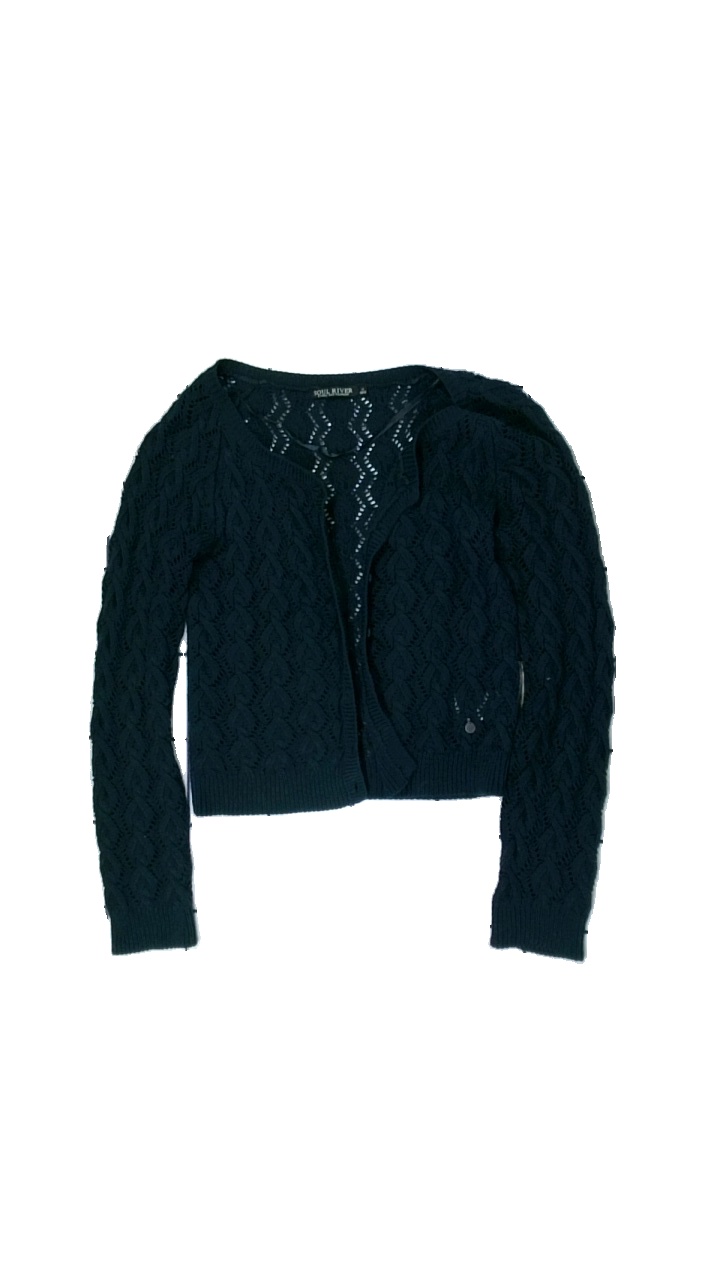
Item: Cardigan (Ladies)
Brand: Soul River
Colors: Blue
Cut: Regular
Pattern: Geometric print
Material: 100% cotton
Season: All
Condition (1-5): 5
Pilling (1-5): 5
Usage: Reuse
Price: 50-100